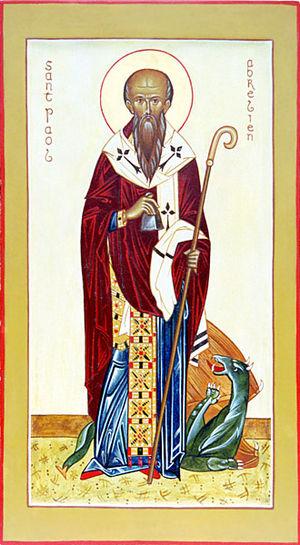
L'icône de St. Pol Aurélien peinte pour l'Association orthodoxe sainte Anne (Bretagne). Русский: Икона святого Павлина Аврелиана, написанная для Православной ассоциации святой Анны (Бретань).
Saint-Pol-de-Léon [sɛ̃ pɔl də leɔ̃] est une commune française du département du Finistère, en région Bretagne.
Les Sept saints fondateurs de la Bretagne sont, selon une construction littéraire et hagiographique tardive forgée à partir du XIᵉ siècle, des moines et ermites venus du Pays de Galles et de Cornouailles vers les Vᵉ siècle et VIᵉ siècle, à l'époque de l'émigration bretonne en Armorique. Ils sont considérés comme les fondateurs des sept premières cités épiscopales et du christianisme en Armorique. Cette littérature hagiographique procède de la volonté de donner une origine chrétienne à des éléments païens et résulte d'un enjeu politique et « d'un effort concerté de « mise en texte du passé » destiné à répondre aux éventuelles contestations de la part de l'Église franque des origines historico-légendaires dont se réclamait le monachisme breton ».
Pol Aurélien, Paul Aurélien, ou Pol de Léon, en latin Paulinus Aurelianus, en breton Paol Aorelian, est, selon une construction littéraire et hagiographique tardive forgée à partir du IXᵉ siècle, un saint breton sauroctone et le premier évêque de la ville de Saint-Pol-de-Léon et du pays du Léon au VIᵉ siècle. Il est fêté le 12 mars.